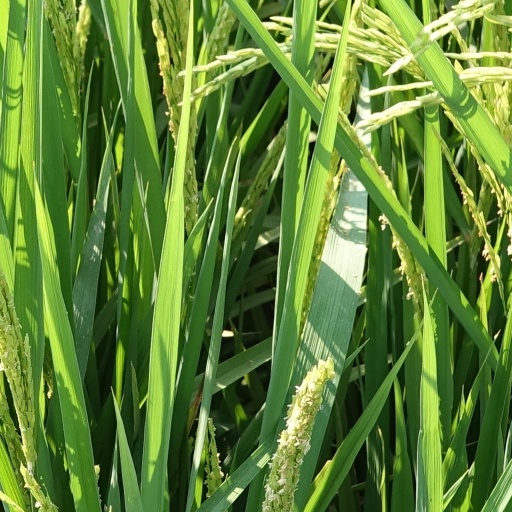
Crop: rice